Mario Ančić

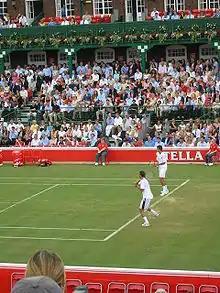
Goran Ivanišević and Mario Ančić playing doubles during the 2004 Queen's Club Championships

At the ATP Indesit Milano Indoor in February 2004, Ančić made it into his first singles ATP final, defeating sixth seed Rafael Nadal and third seed Tommy Robredo. At the 2004 Wimbledon Championships, Ančić had his best Grand Slam result, reaching the semi-finals. In reaching the Grand Slam semi-finals, he jumped 36 places on the ATP singles ranking to No. 27. In doubles, he teamed up with Ivan Ljubičić, and represented Croatia at the 2004 Summer Olympics. They won a bronze medal, losing to González and Nicolás Massú in the semi-final. He won his first ATP singles title at the Ordina Open. His 2005 highlights also include the final at the Japan Open Tennis Championships, losing to Wesley Moodie.